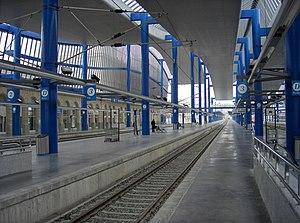
La gare de Lérida Pyrénées est une gare ferroviaire espagnole appartenant à ADIF située à Lérida, en Catalogne. C'est un important centre de communication entre l'intérieur de la péninsule ibérique, les grandes villes du corridor méditerranéen et la frontière française. La gare est composée de deux bâtiments : l'ancien bâtiment voyageurs et l'annexe construite lors de l'arrivée du train à grande vitesse à Lérida.